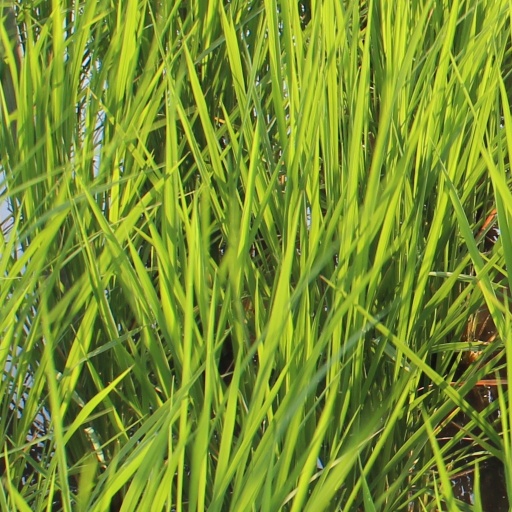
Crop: rice